Gold in California

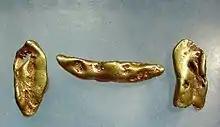
Three gold nuggets from Tuolumne County, California, similar to what the early miners would have found.

Gold became highly concentrated in California, United States as the result of global forces operating over hundreds of millions of years. Volcanoes, tectonic plates and erosion all combined to concentrate billions of dollars' worth of gold in the mountains of California. During the California Gold Rush, gold-seekers known as "Forty-Niners" retrieved this gold, at first using simple techniques, and then developing more sophisticated techniques, which spread around the world.